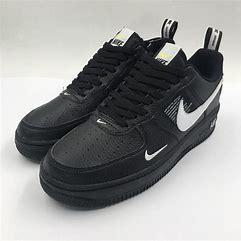
Brand: Nike
Model: Force 1 LV8